Wilhelm Gerhard

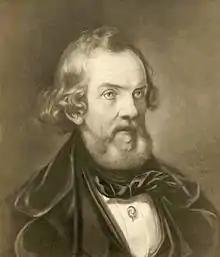
Wilhelm Gerhard

Christoph Wilhelm Leonhard Gerhard (b. 29 November 1780 at Weimar; d. 2 October 1858 at Heidelberg) was a German merchant, playwright and poet.